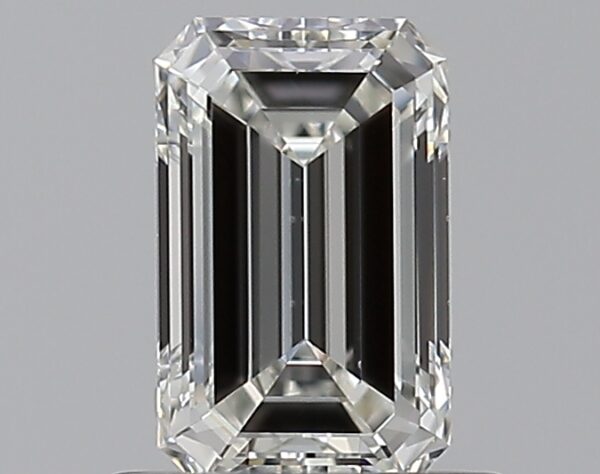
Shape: emerald
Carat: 0.62
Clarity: VS1
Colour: G
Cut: EX
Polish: EX
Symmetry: VG
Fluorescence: N
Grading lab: GIA
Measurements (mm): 6.28 x 3.93 x 2.62